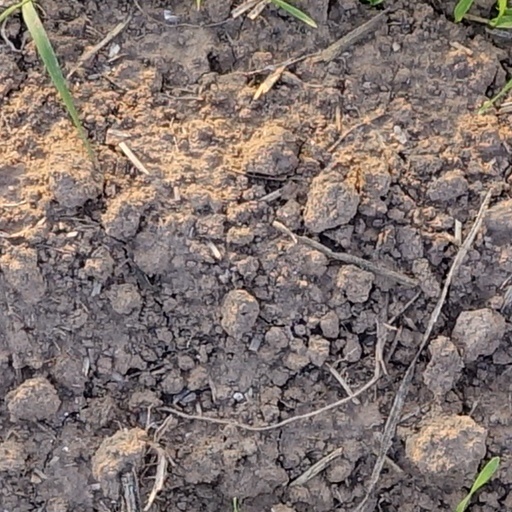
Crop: wheat